John Cassavetes

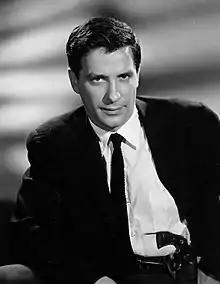
Cassavetes as Johnny Staccato in 1959

John Nicholas Cassavetes (December 9, 1929 – February 3, 1989) was an American filmmaker and actor. He began as an actor in film and television before helping to pioneer modern American independent cinema as a writer and director, often self-financing, producing, and distributing his own films. He received nominations for three Academy Awards, two BAFTA Awards, four Golden Globe Awards, and an Emmy Award.